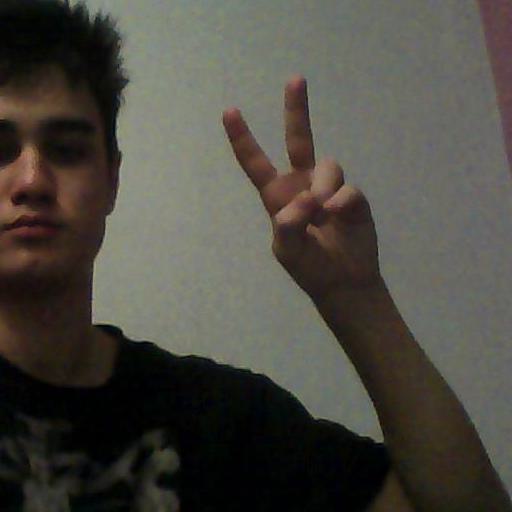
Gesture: peace